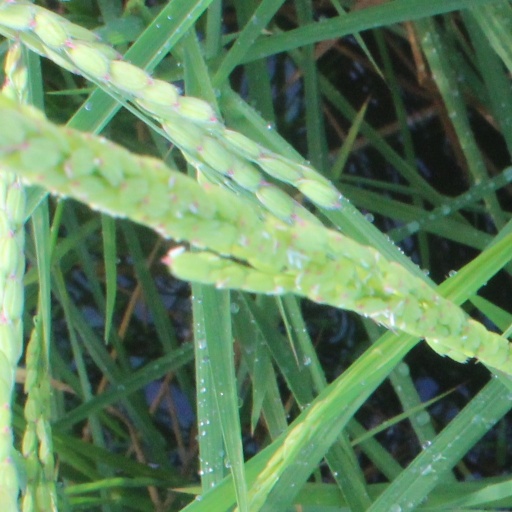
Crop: rice